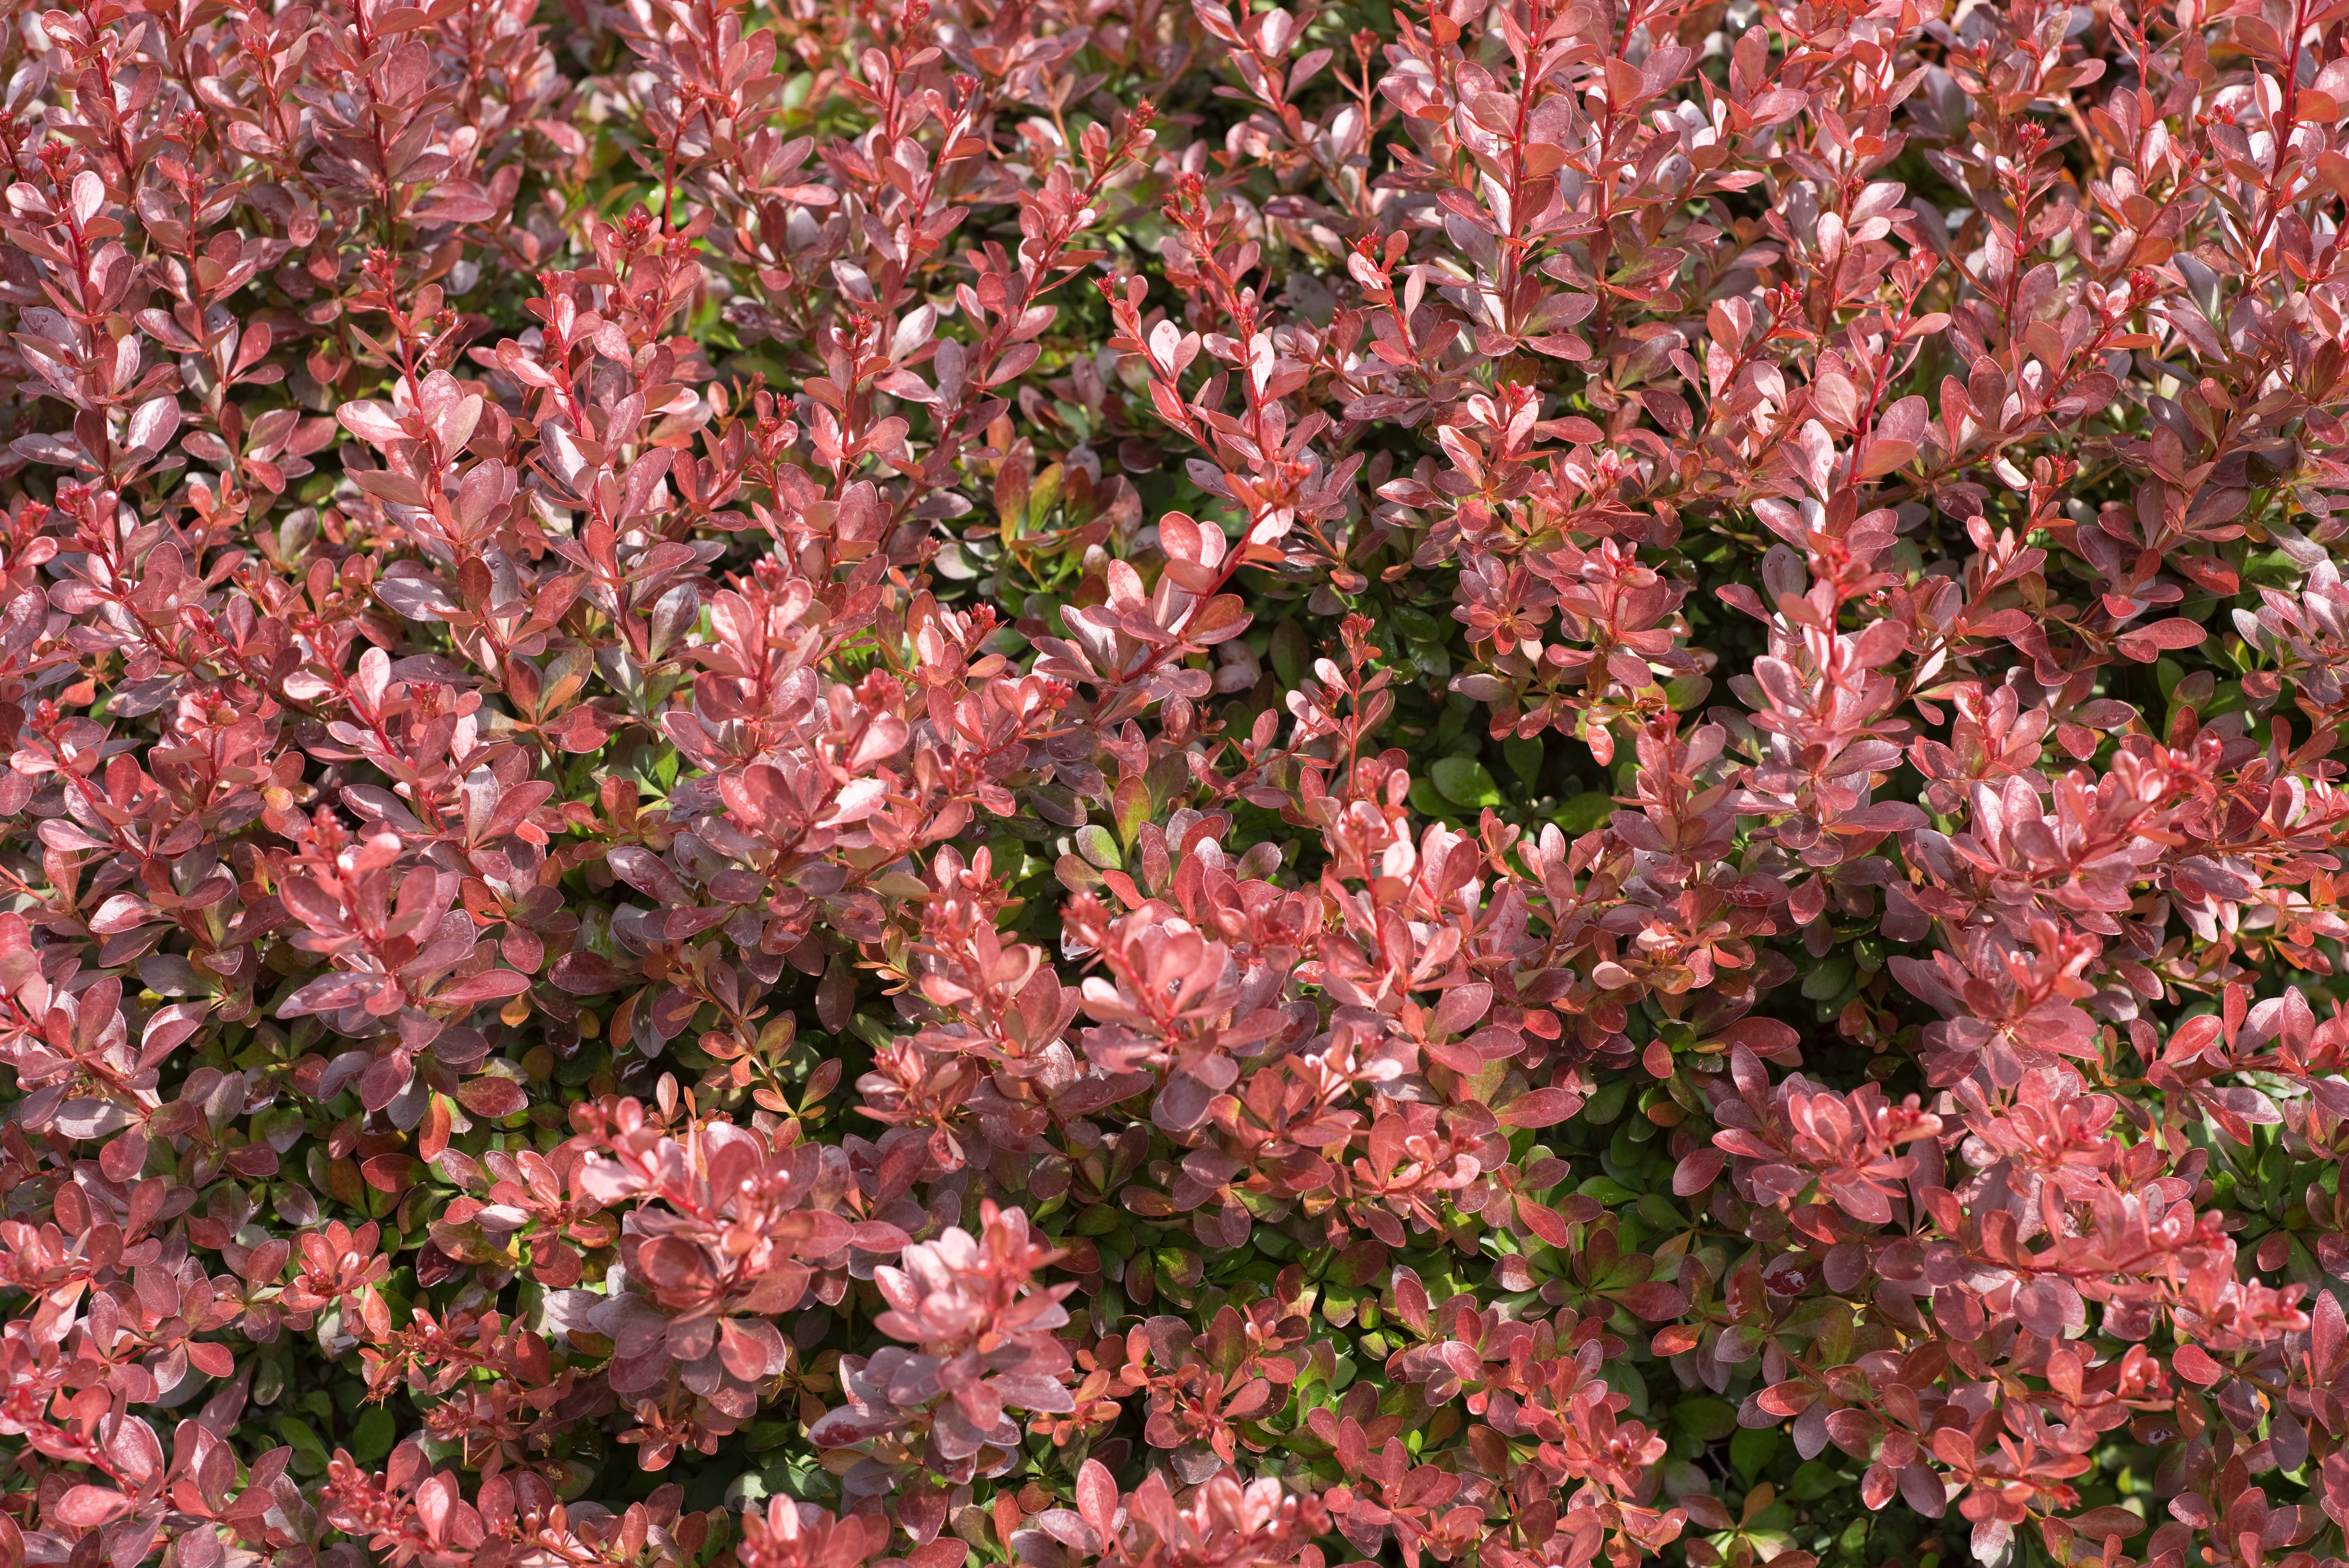
plant, flower, shrub, flowering plant, tree, woody plant, berberis, spring, subshrub, groundcover, barberry family, blossom, prunus, perennial plant